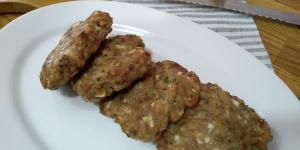
filetes rusos al horno